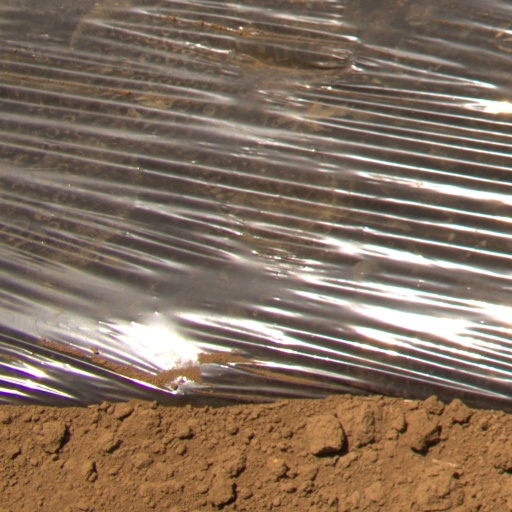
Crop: Jerusalem artichoke